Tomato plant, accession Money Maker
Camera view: tilt-top (135 deg); turntable rotation: 60 degrees
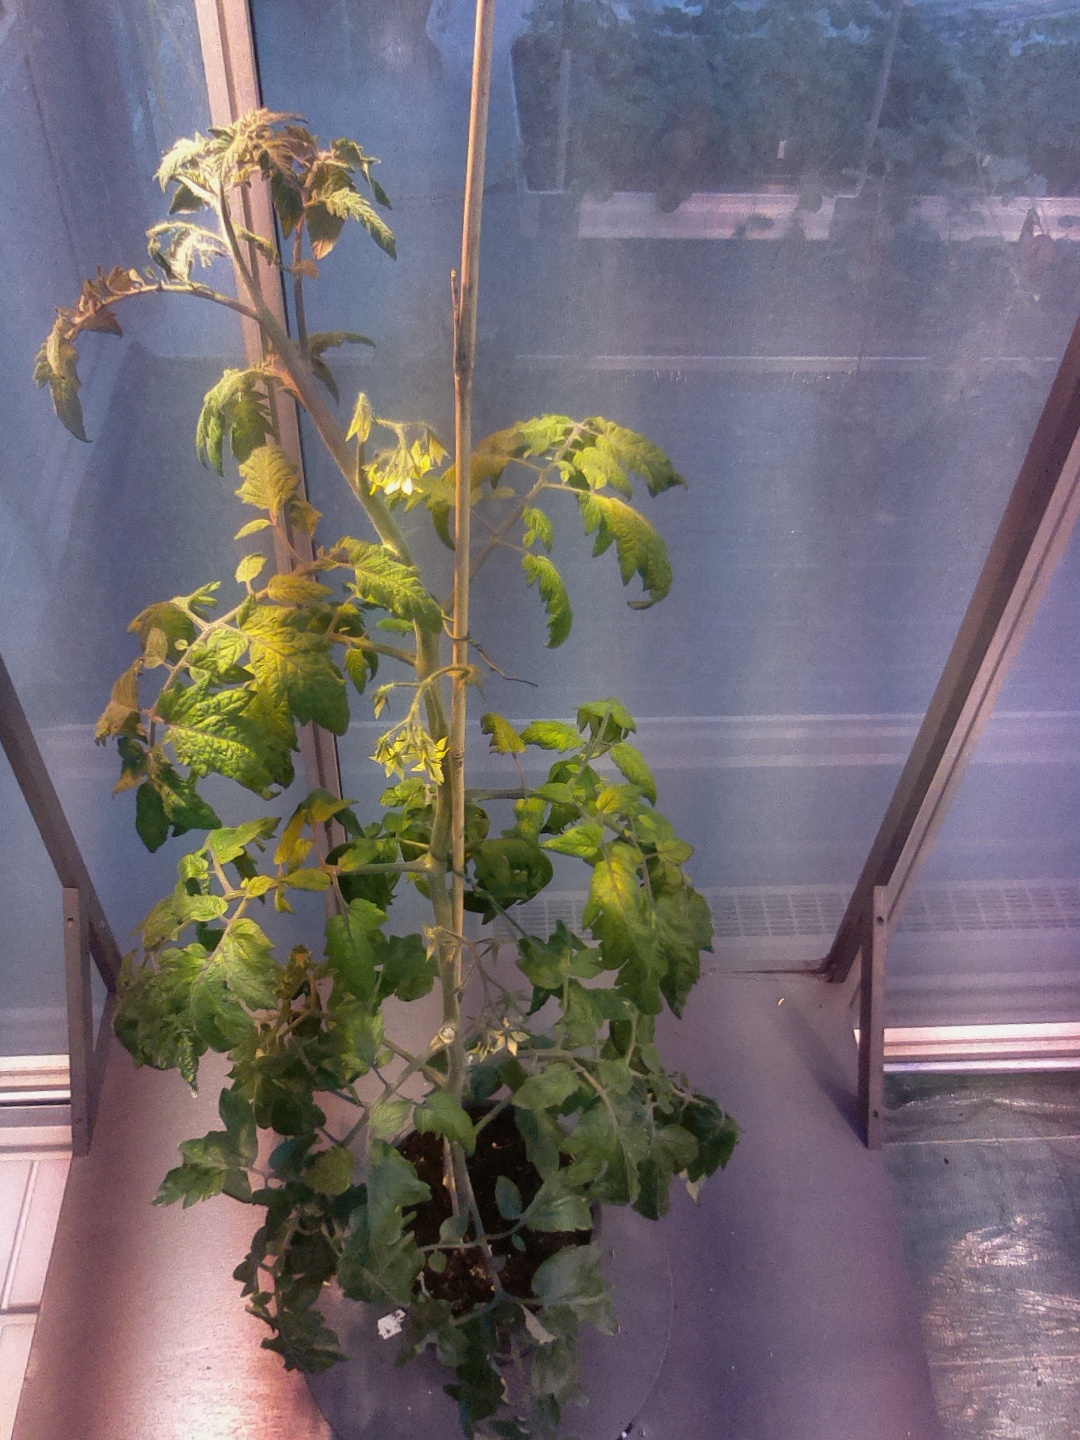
BBCH growth stage 70: Fruits at the main stem or branches visibles